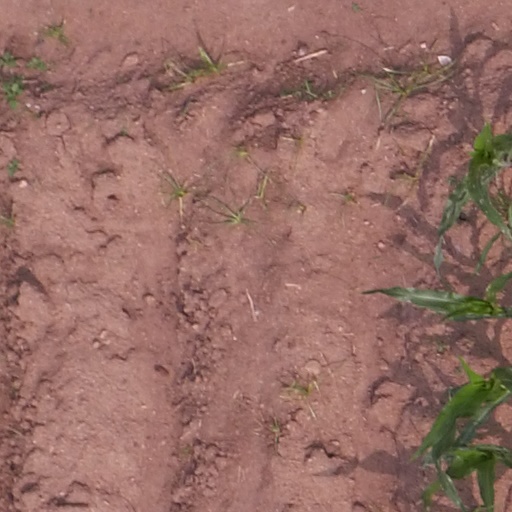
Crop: maize; corn